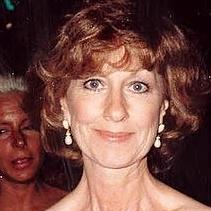
Age: 51